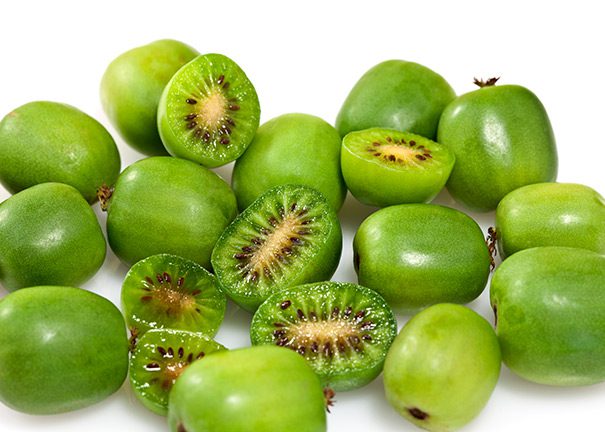
Label: Kiwi